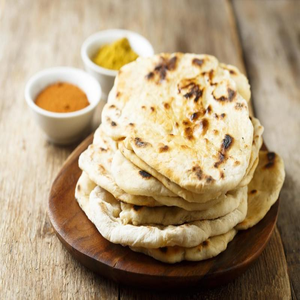
Dish: naan